Etretat Gardens

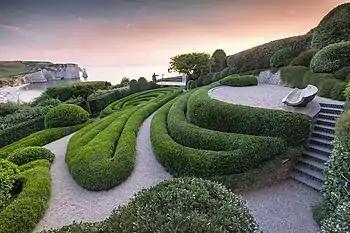
The view from the Etretat Gardens

The Étretat Gardens is a cliff-top experimental topiary garden located in the coastal town of Étretat, France, overlooking the English Channel. Inspired by the natural beauty and cultural heritage of Normandy, the garden surrounds the Belle Époque villa "La Roxelane". Conceived by landscape architect Alexander Grivko in collaboration with his partner Mark Dumas, the project was brought to life by the design and landscaping company IL NATURE. Since its public opening in May 2017, Jardins d’Étretat has become one of the most visited tourist destinations in the region.